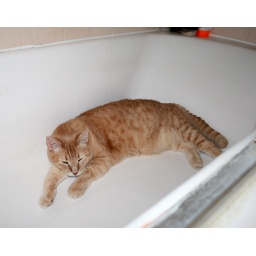
Just sitting in the tub to keep cool on a hot day.